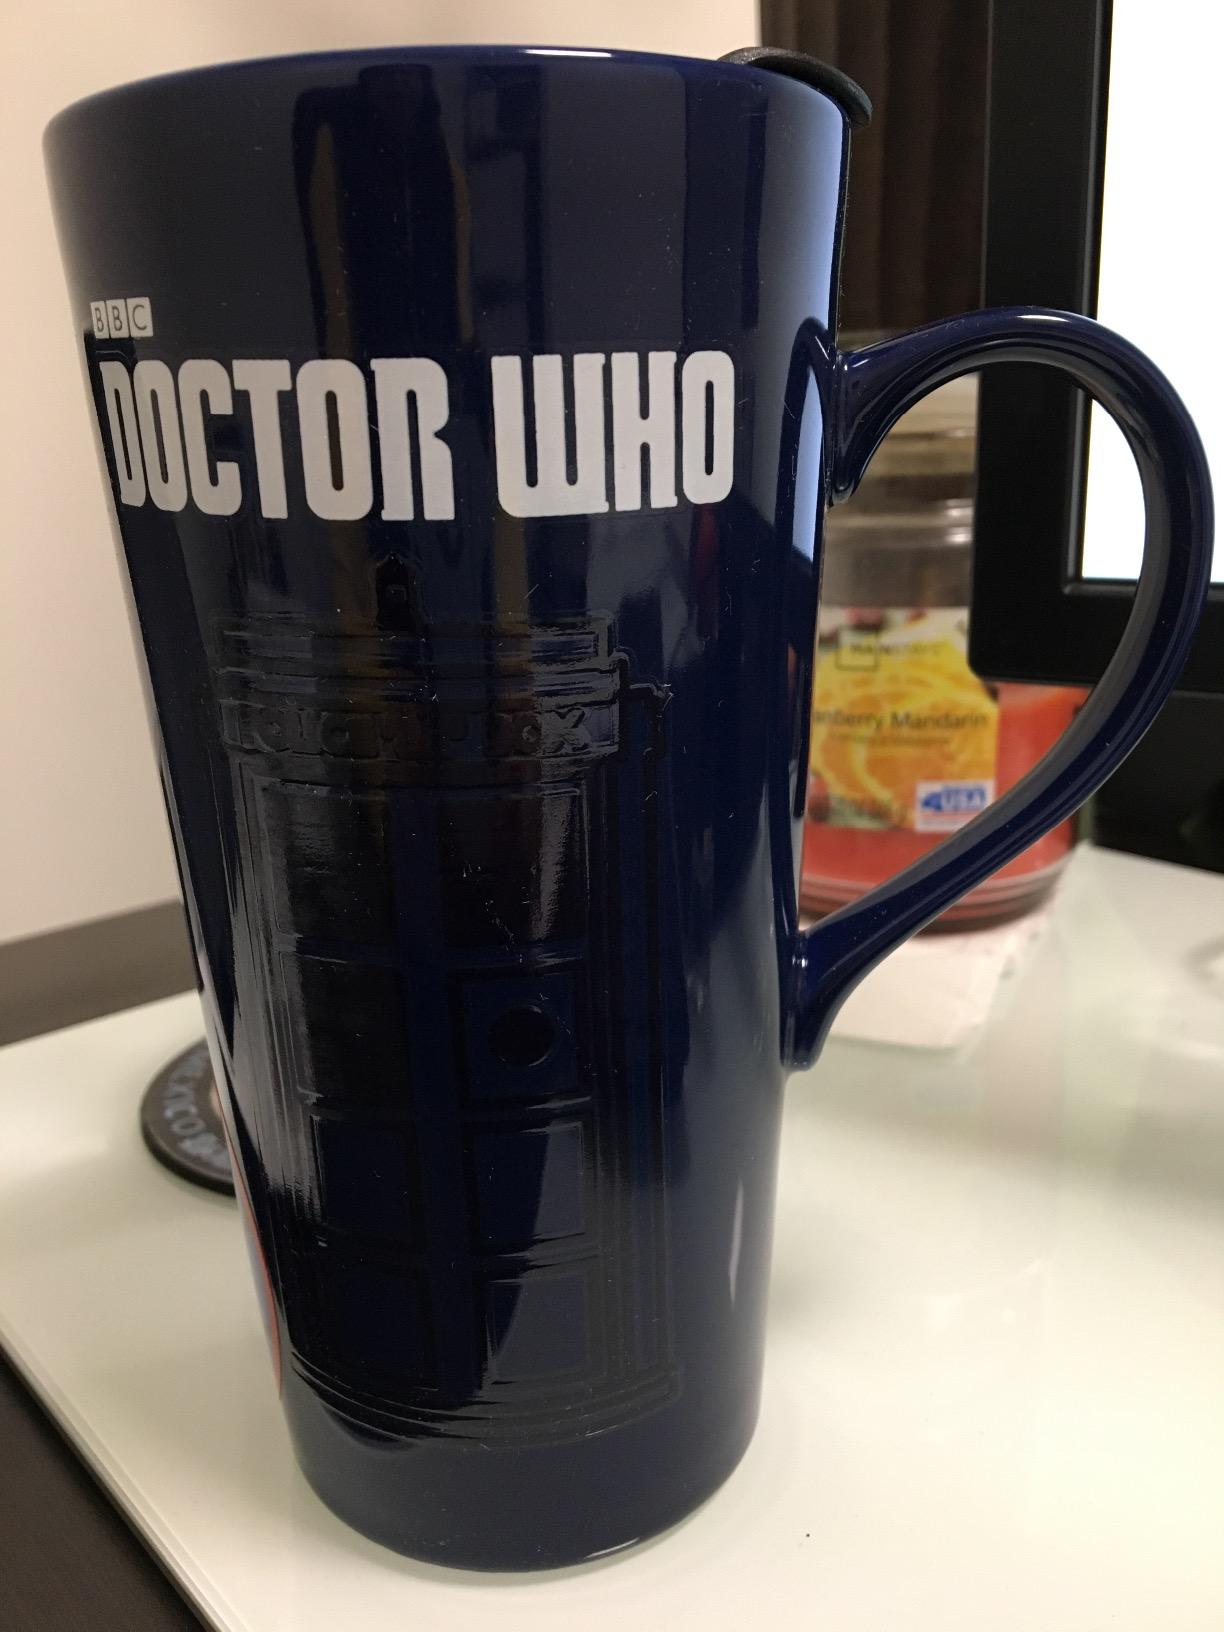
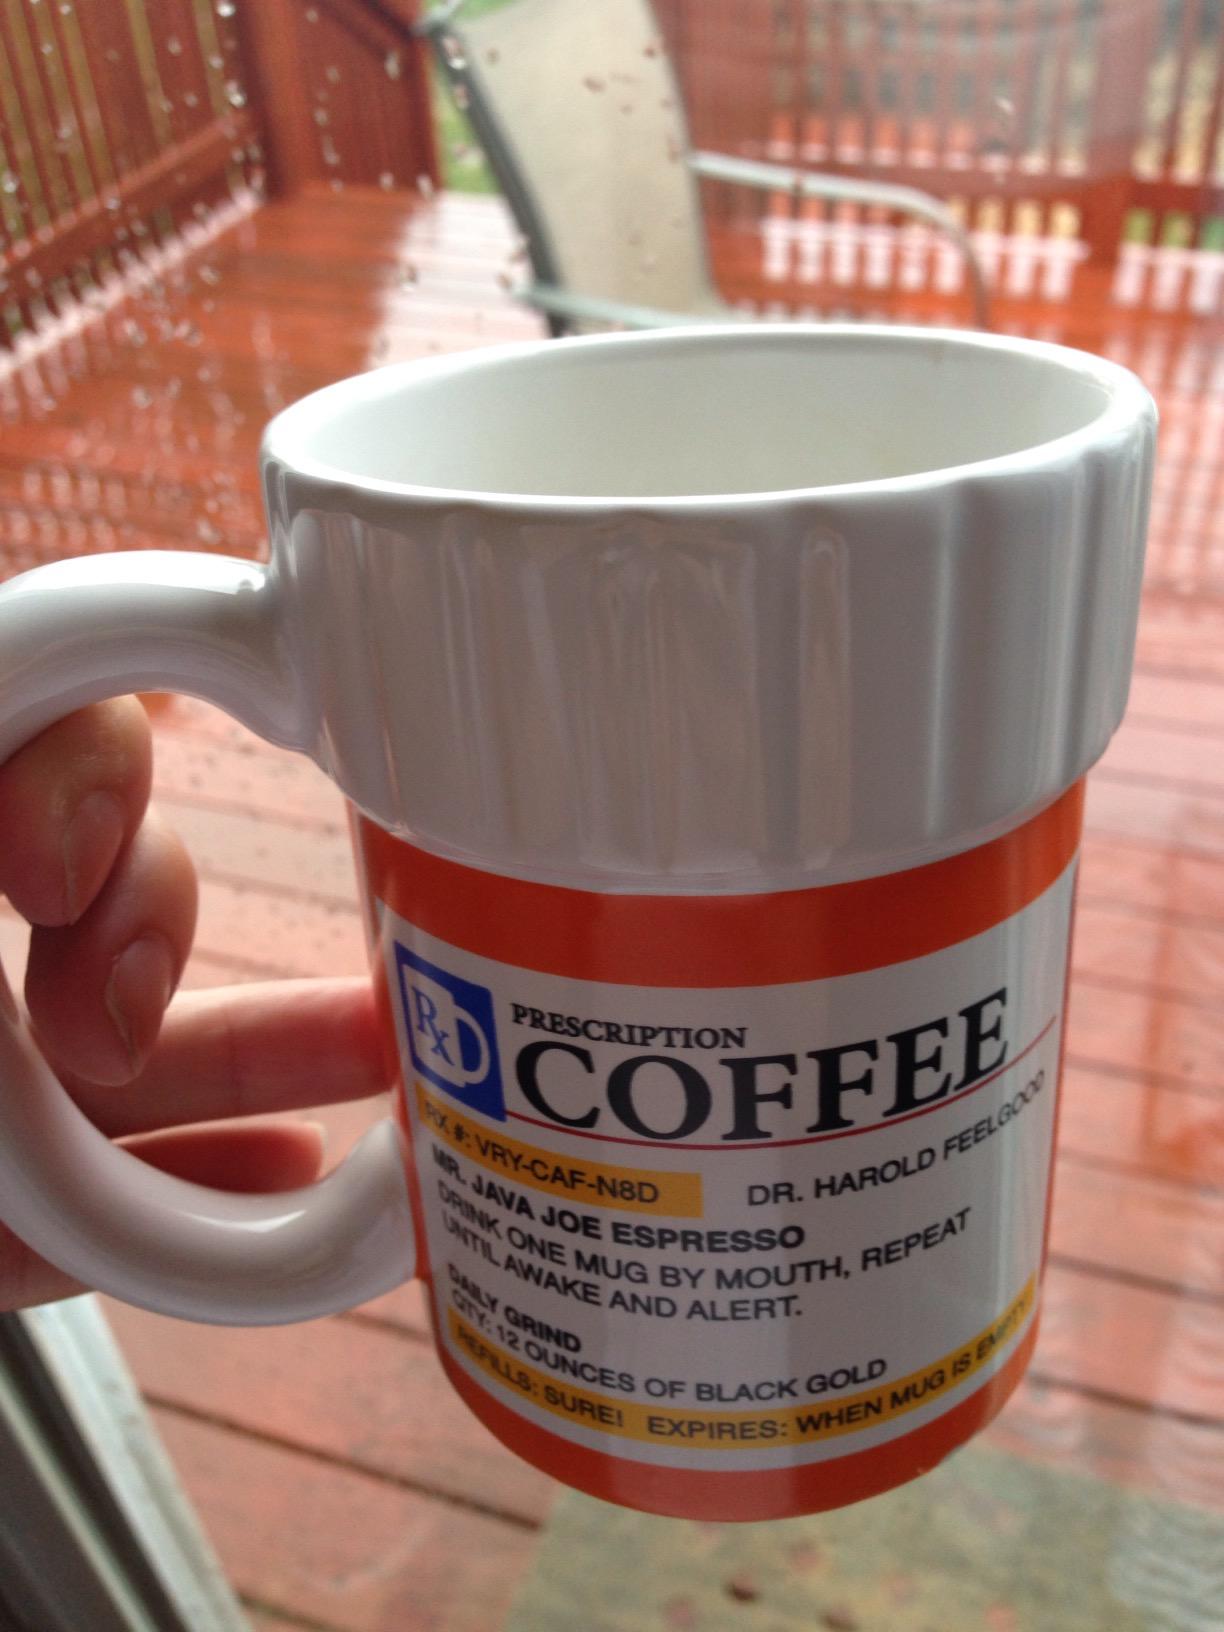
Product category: items_mug
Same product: no